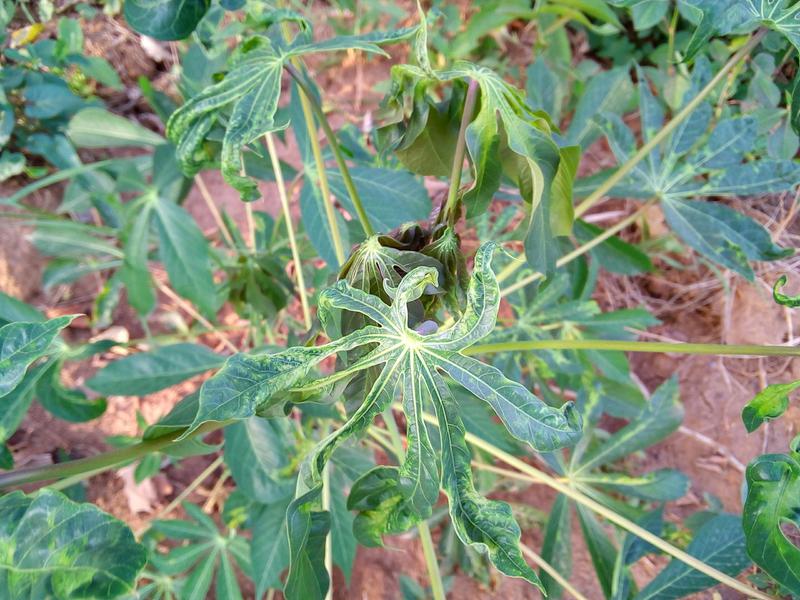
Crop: cassava
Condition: mosaic_disease